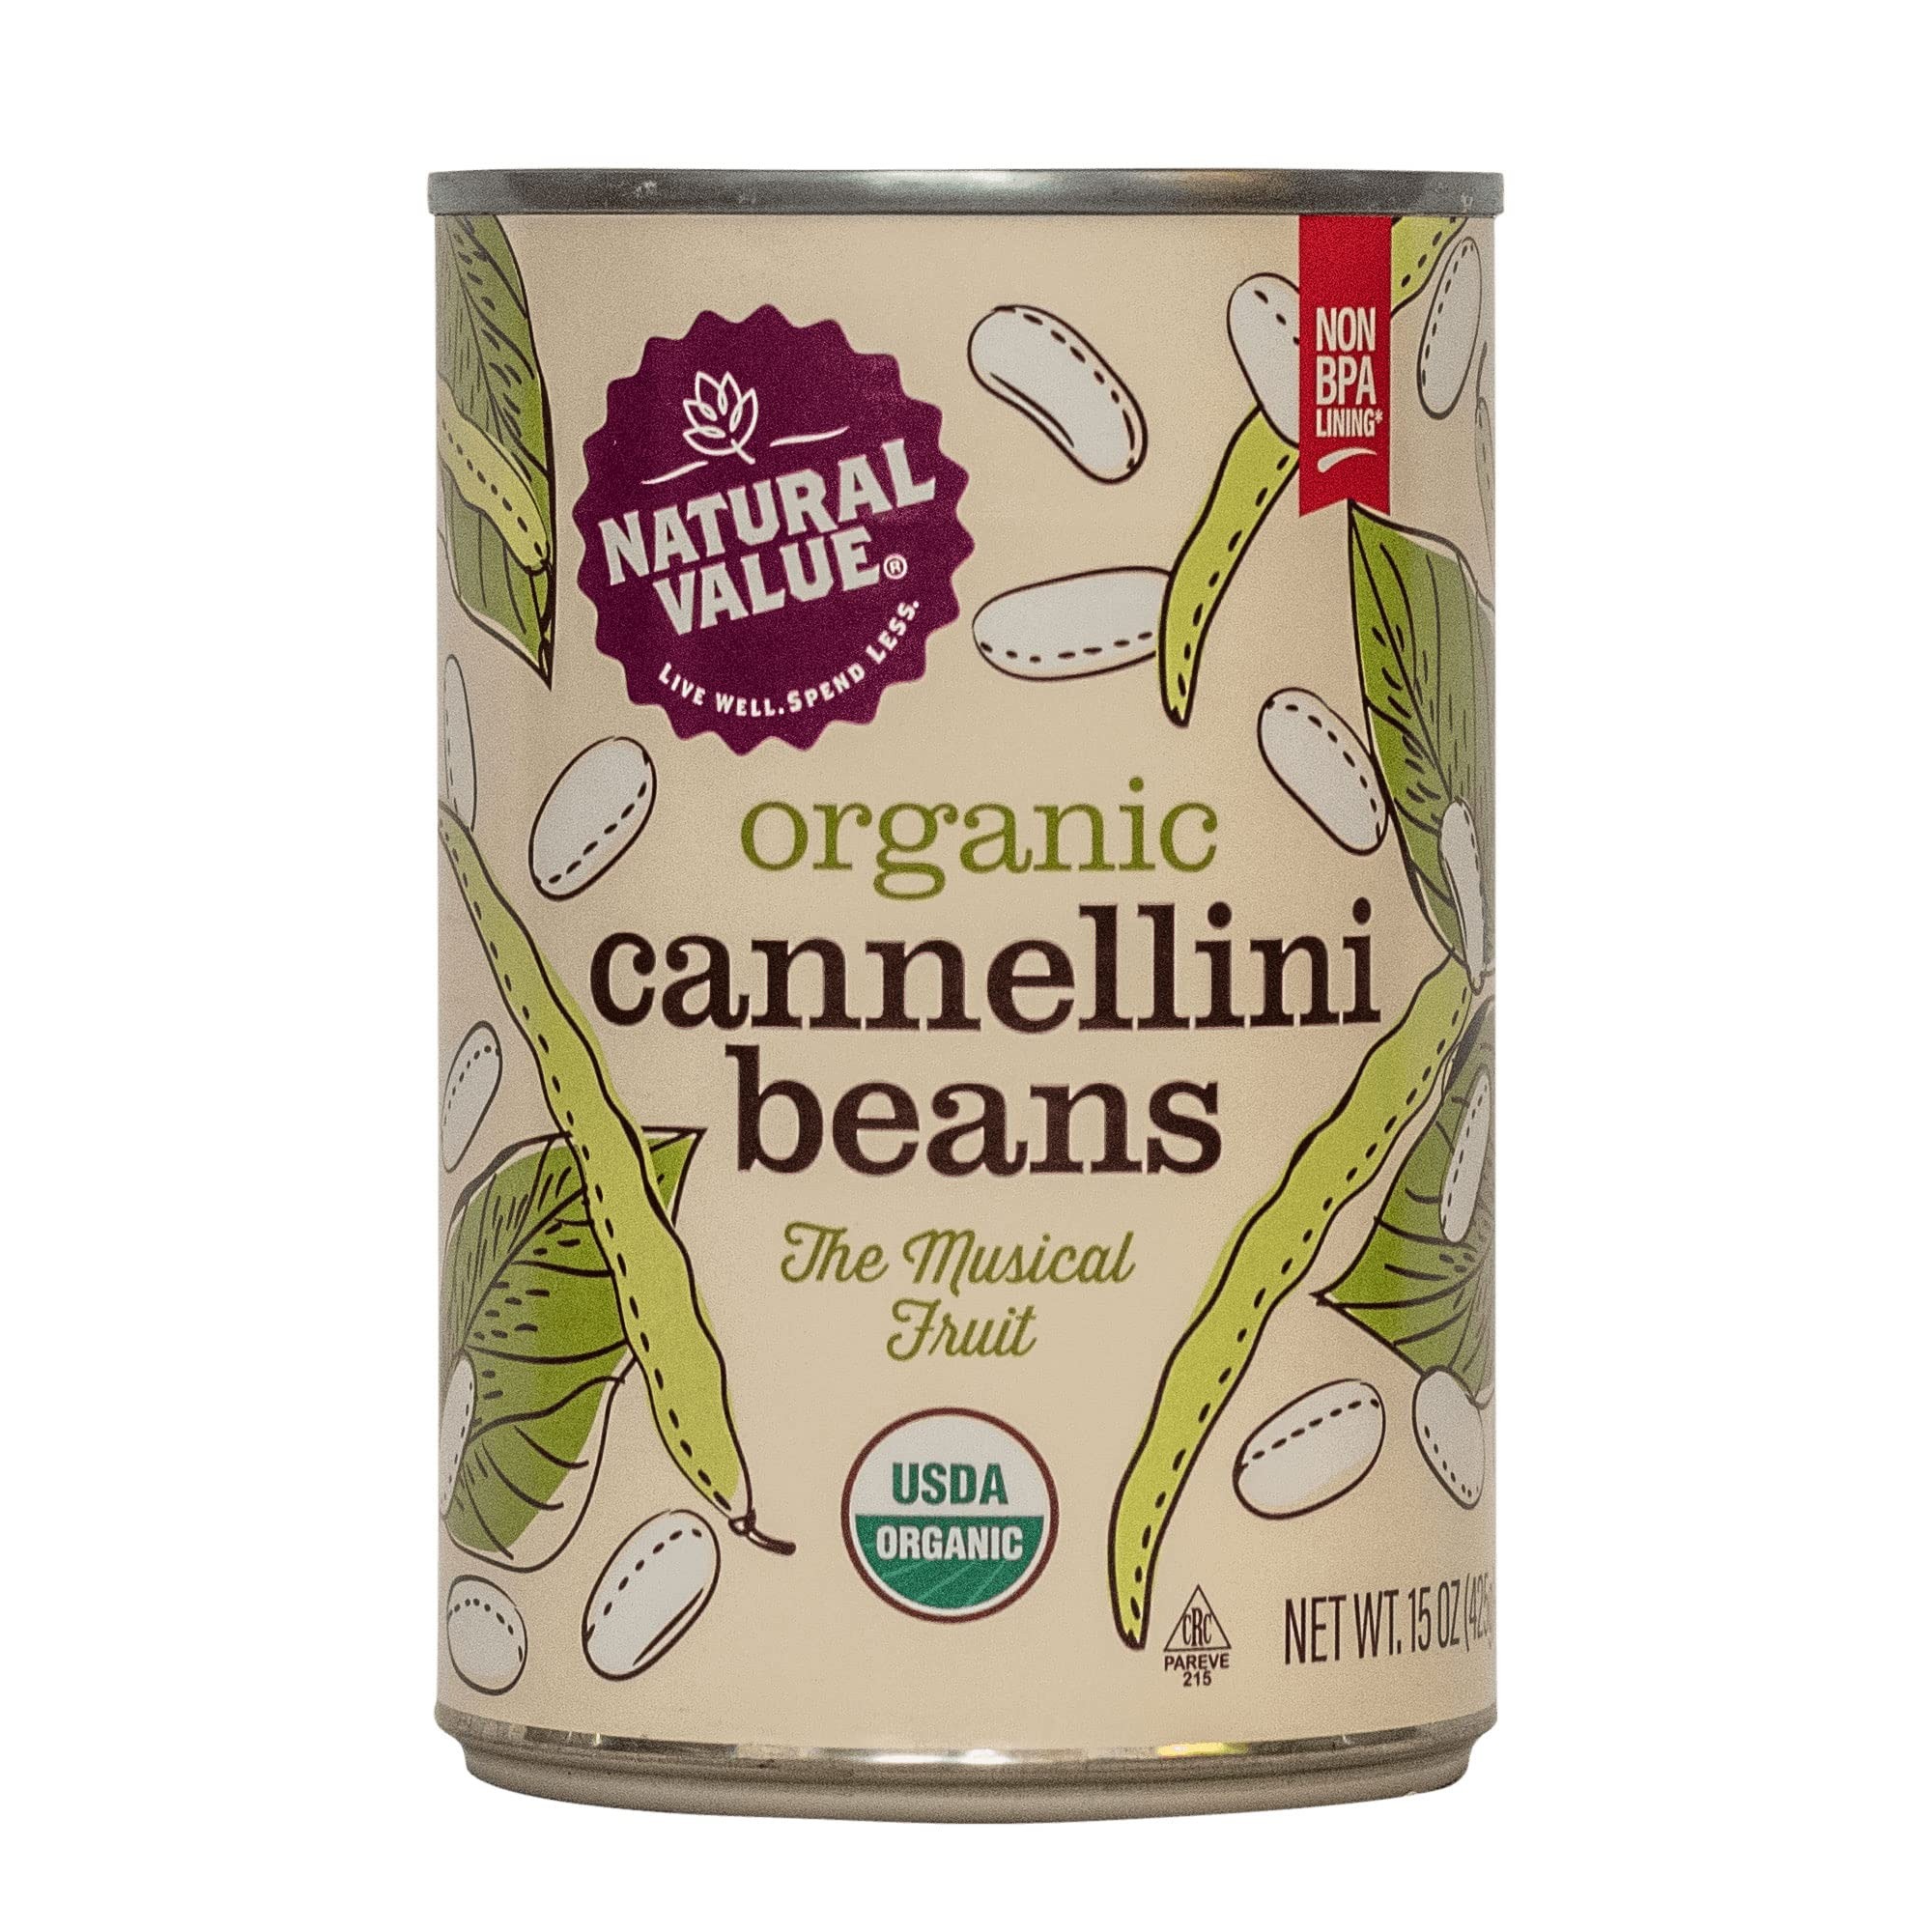
Item Name: Natural Value Organic Cannellini Beans, 15 Ounce (Pack of 12)
Bullet Point 1: USDA organic
Bullet Point 2: Vegan, gluten free & non-GMO
Bullet Point 3: Kosher certified
Bullet Point 4: Non-intent BPA-free can lining
Bullet Point 5: Grown in North America & packaged in the USA
Value: 180.0
Unit: ounce

Price: 25.73